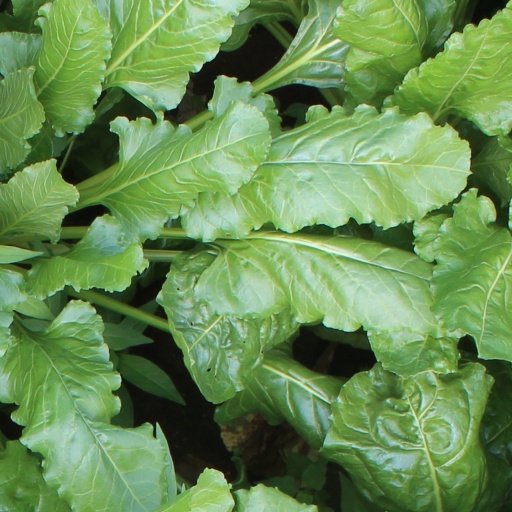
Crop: sugar beet